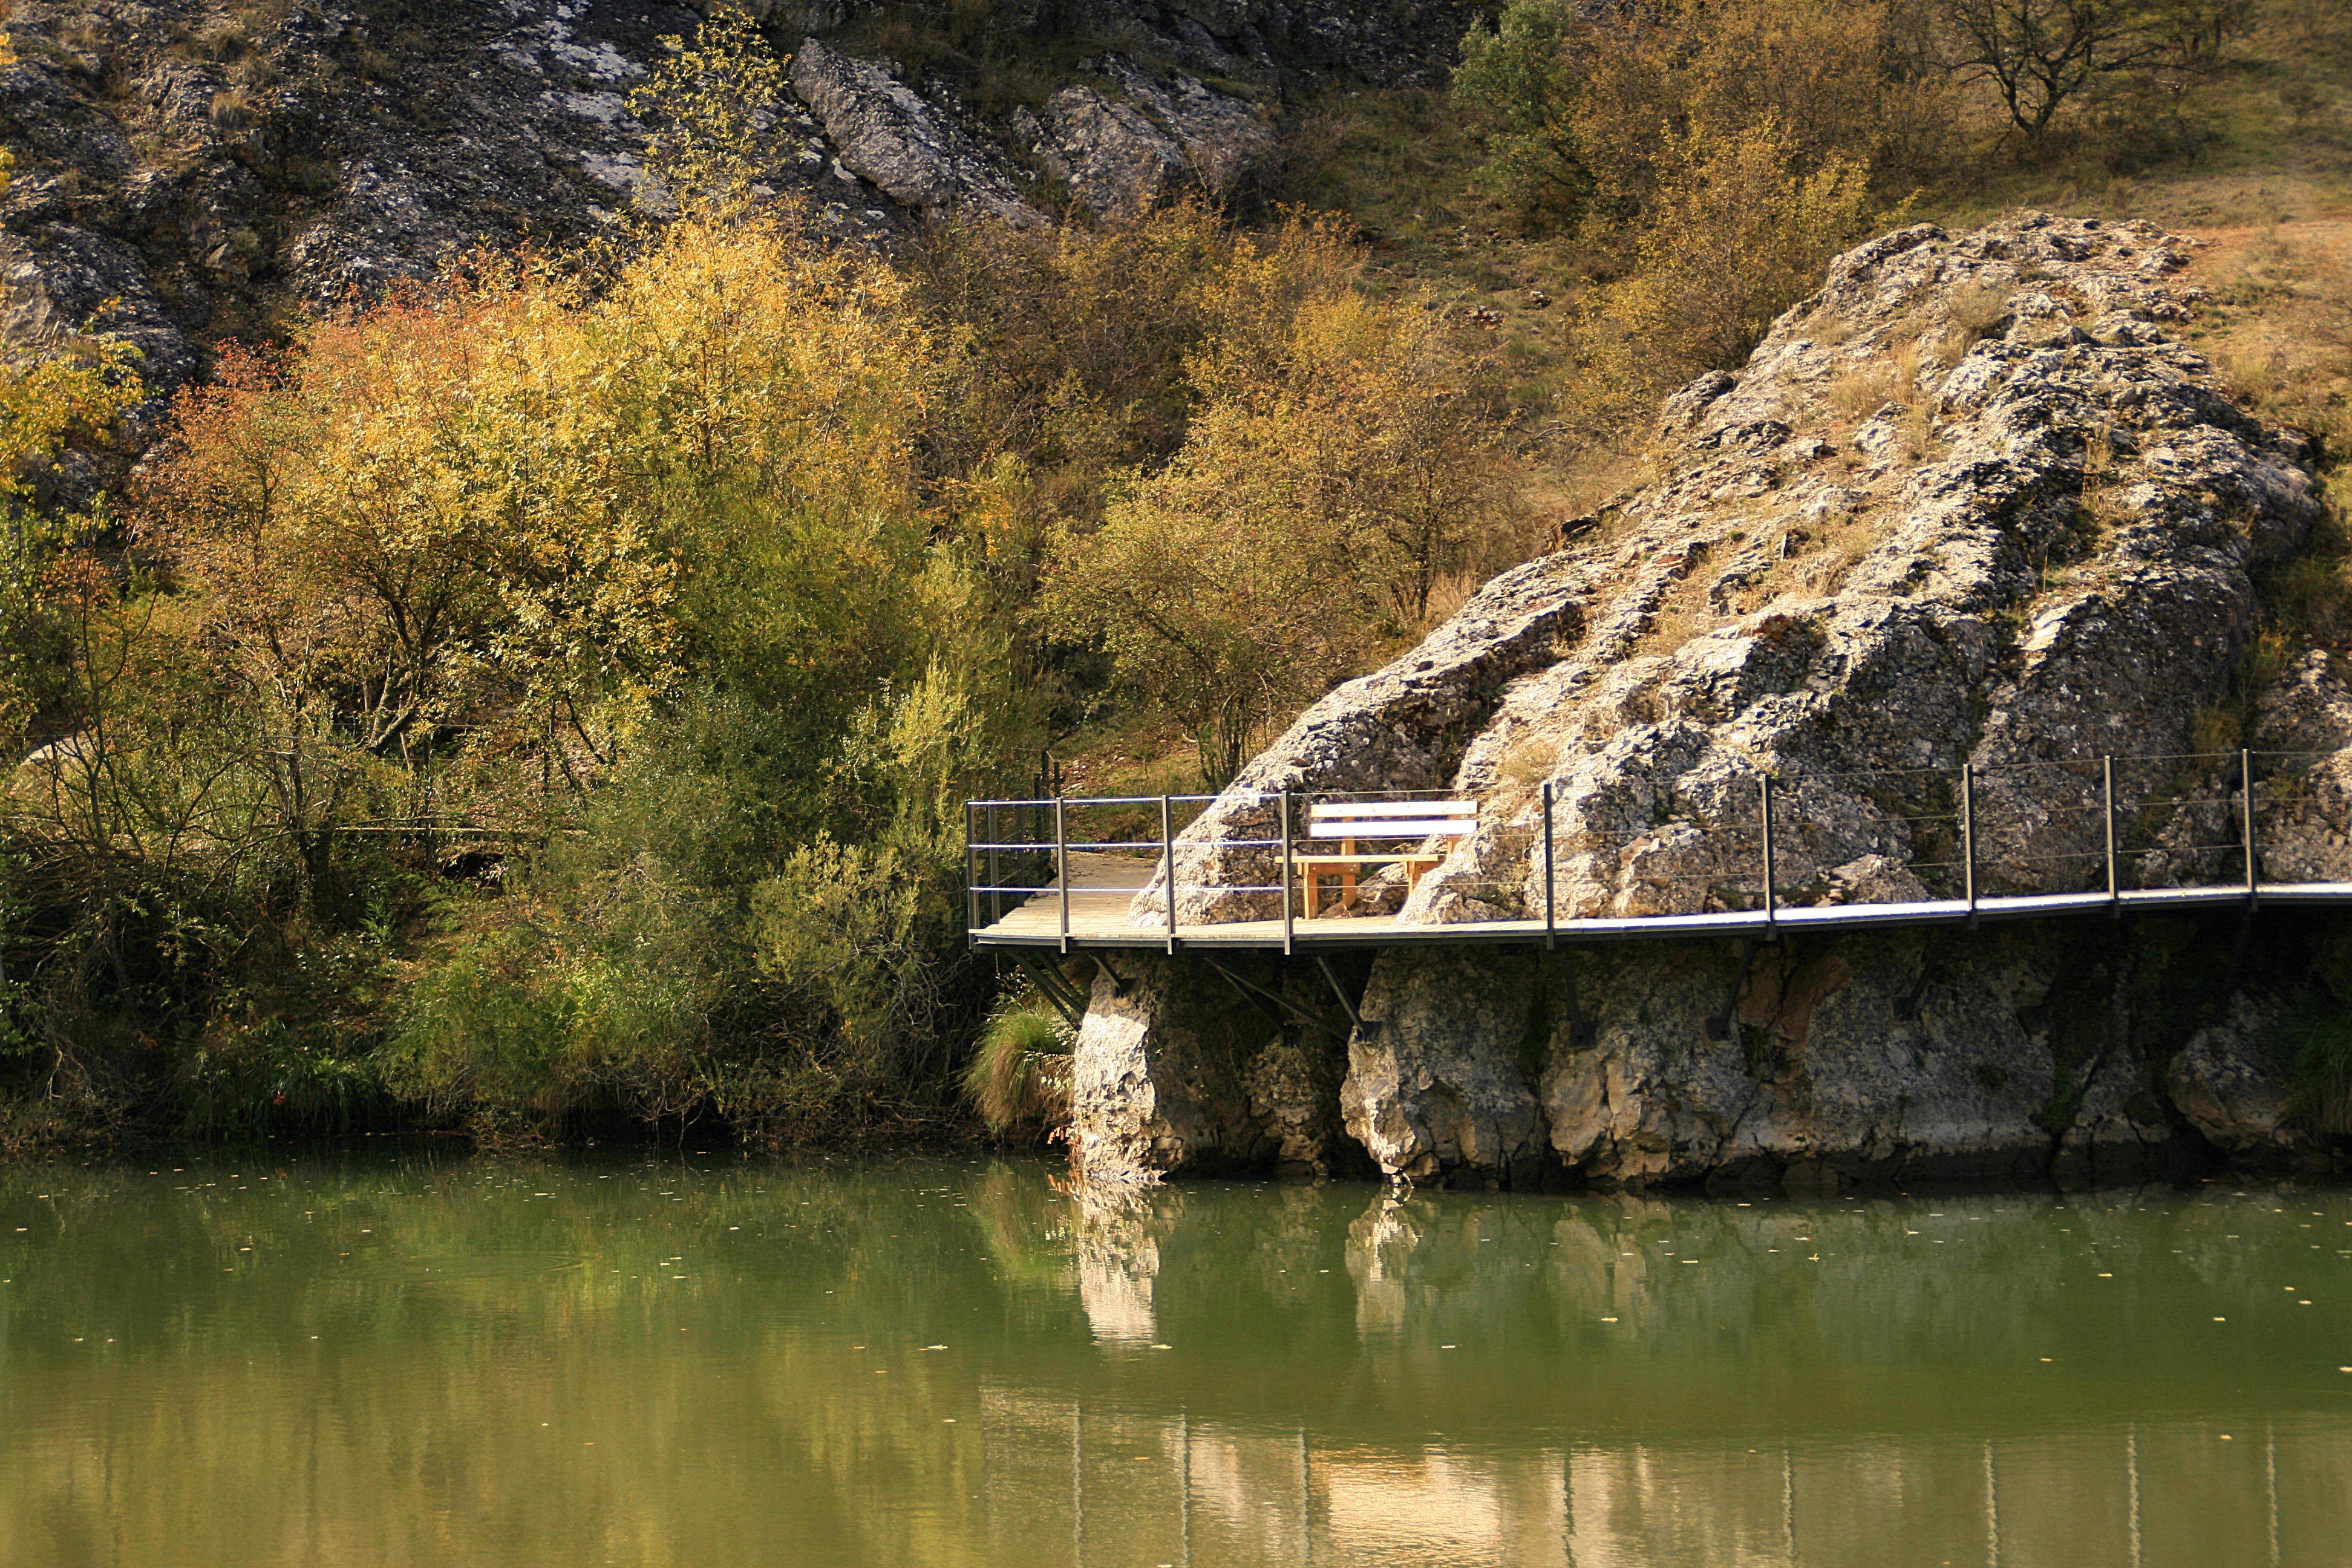
tree, water, nature, leaf, lake, river, pond, stream, reflection, autumn, season, waterway, spain, agua, paisaje, castilla, soria, rioduero, miguel, magarcia, soriagaray, castillayleon, espana, otono